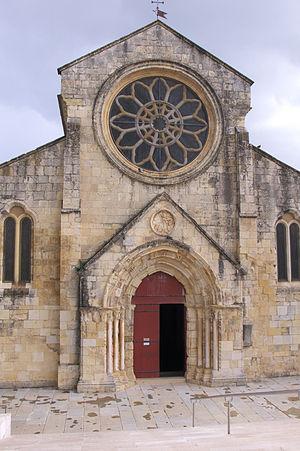
Cet article recense les monuments nationaux du district de Santarém, au Portugal.
Santa Maria do Olival est une église qui se trouve dans la ville de Tomar au Portugal.